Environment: real
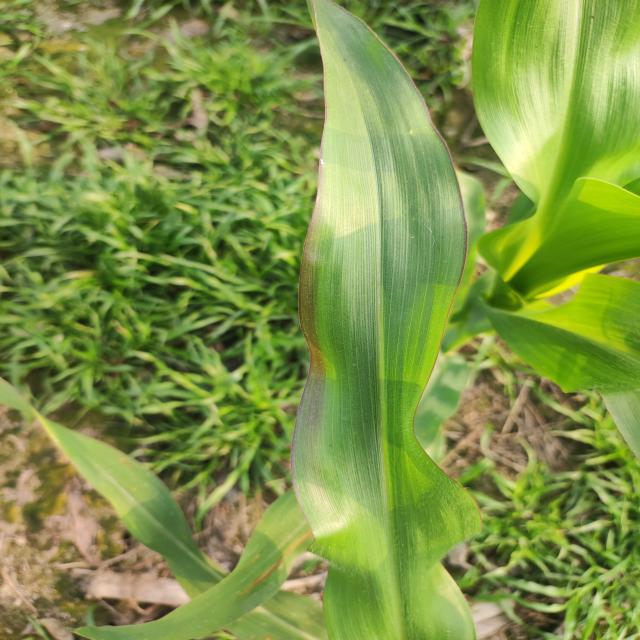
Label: phosphorus_deficiency